List of built-up areas in Wales by population

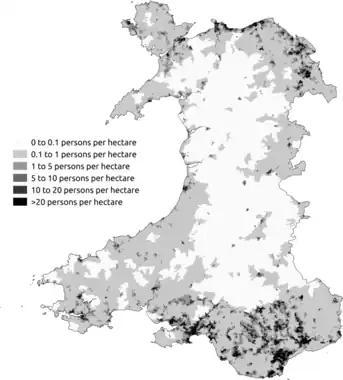
Population density map in Wales from the 2011 census.

The following is a list of built-up areas in Wales by population according to the 2021 and 2011 Census.